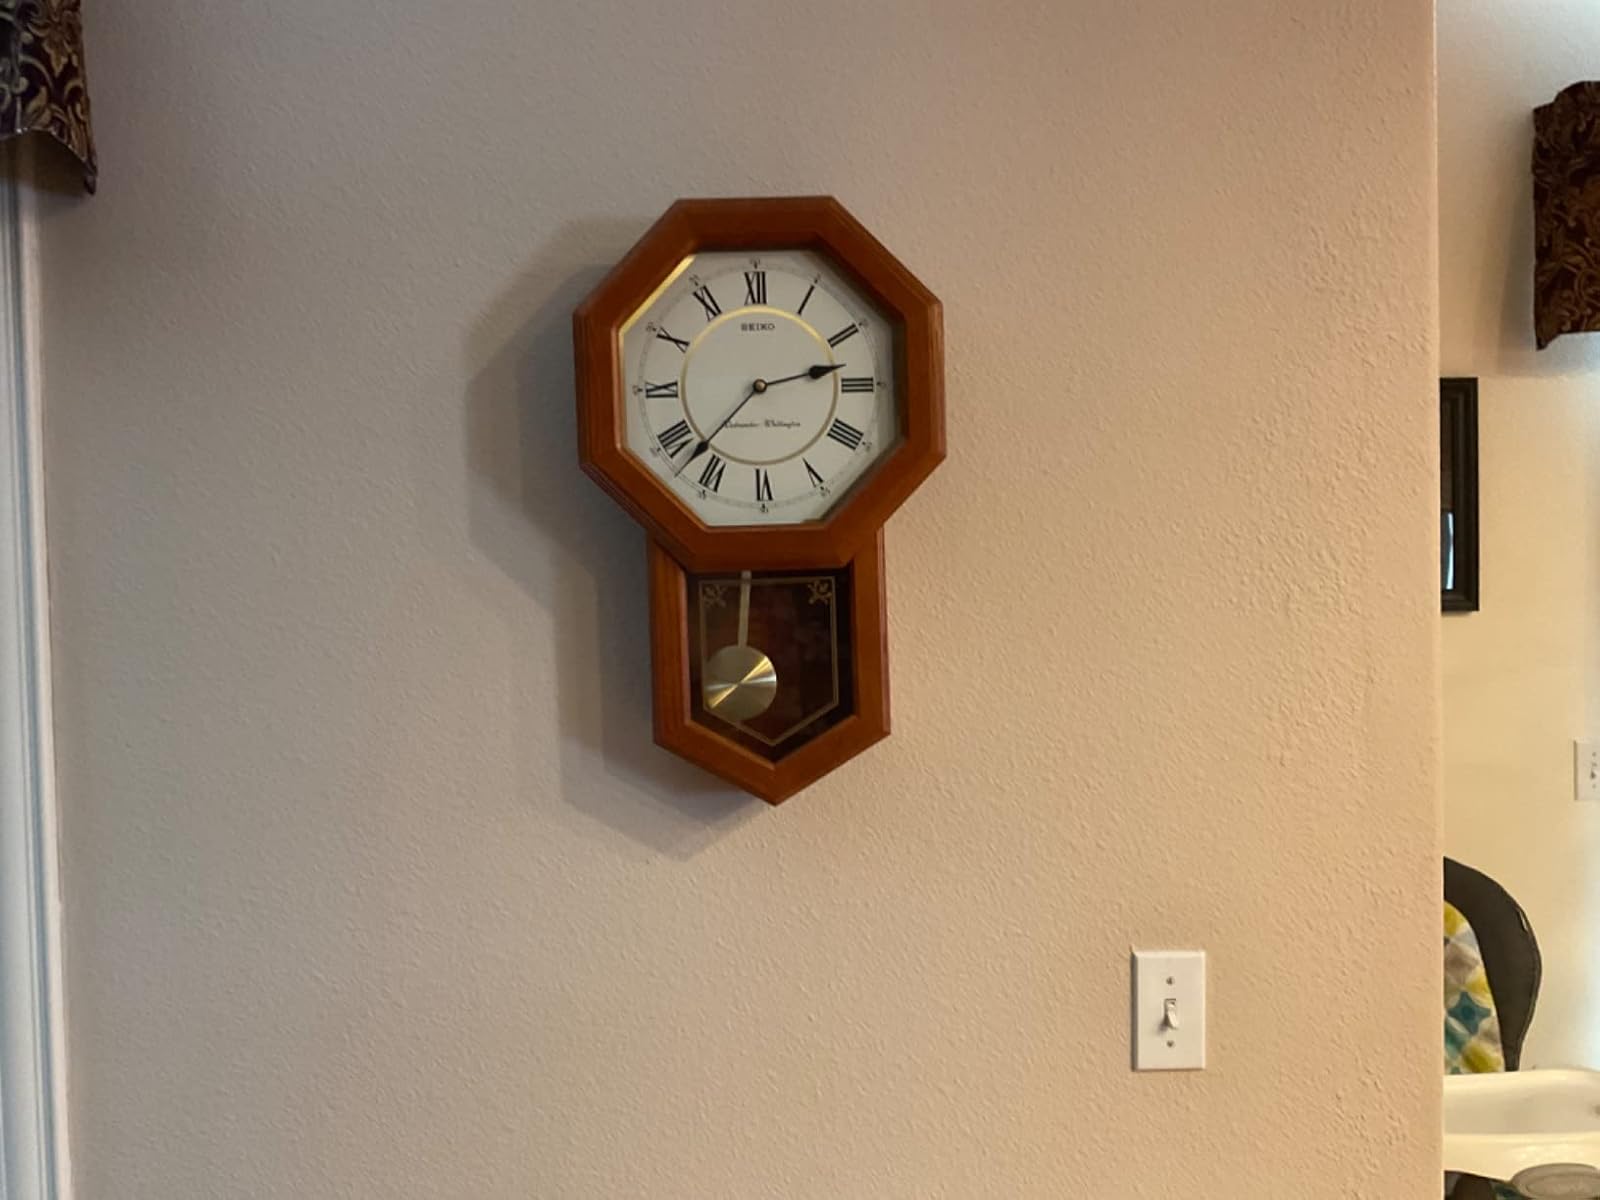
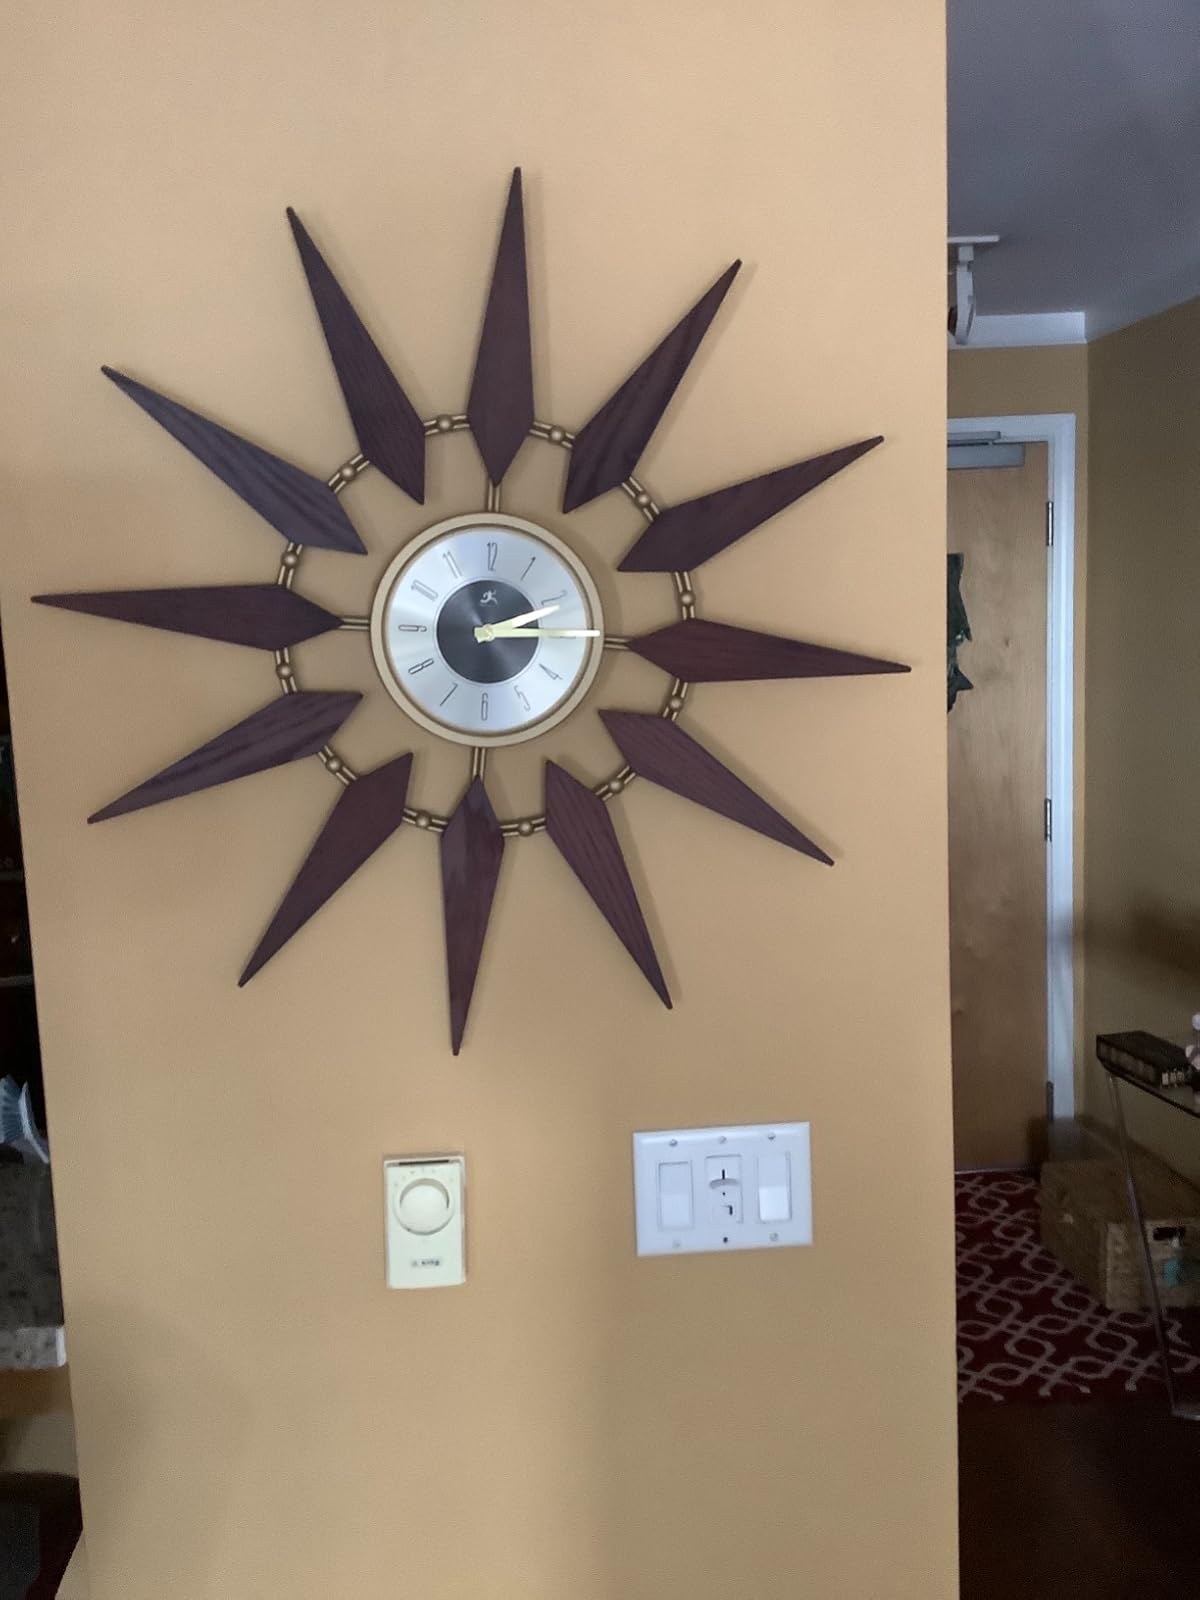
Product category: clock
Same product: no